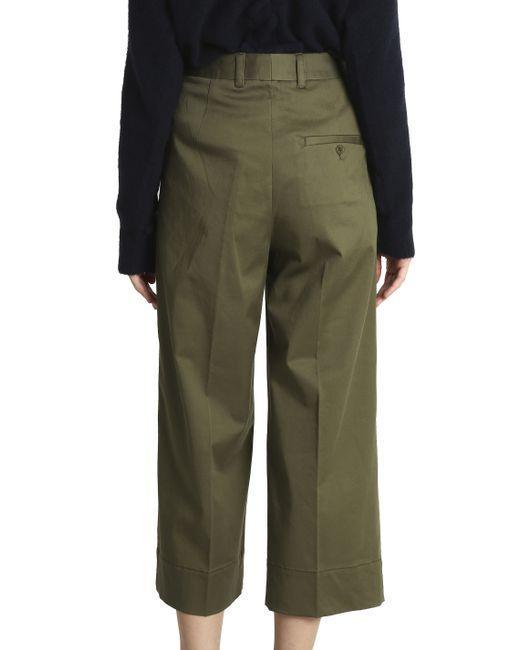
Dschungelgrüne Baumwollhose mit hoher Taille und mittlerer Wade